West Side Highway

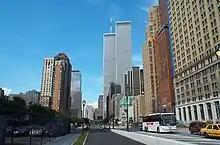
The World Trade Center towers as viewed from the highway in mid-2001

In January 1987, the commission unanimously agreed to build the highway as a six-lane urban boulevard with a parkway-style median and decorative lightposts. There would be a $100 million park on the highway's western periphery, the latter of which was criticized by Governor Mario Cuomo as being too expensive. Afterward, there were some delays caused by Cuomo's reluctance to prioritize the project. In the meantime, the old, abandoned highway was being used by squatters. One of the first options to be rejected in 1989 was the construction of a boulevard on landfill, which was the reason for Westway's cancellation. There were also proposals for "cove" developments alongside the future boulevard.